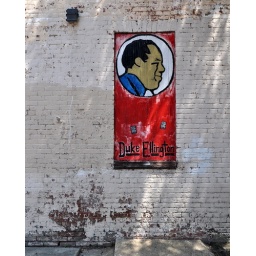
Likeness of DC native Duke Ellington painted on the boarded up window of a building in the Shaw section of Washington, DC.